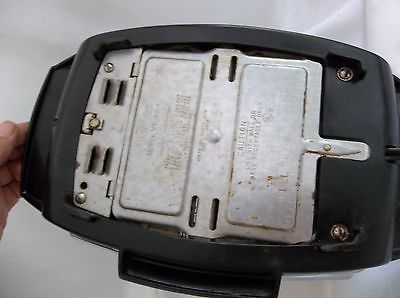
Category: toaster